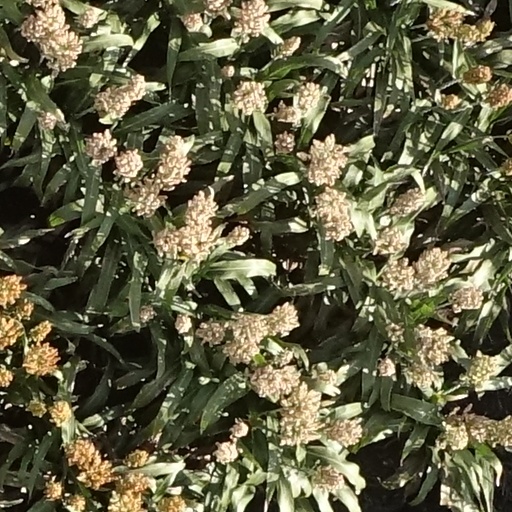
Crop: sorghum